Republika Srpska Air Force

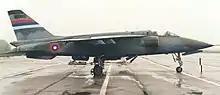
A Bosnian Serb SOKO J-22 Orao

In March 1996 the entire Republika Srpska Army was reorganized and the Bosnian Serb air arm was renamed Aviation and air defense of the Army of the Republika Srpska (Vazduhoplovstvo i Protivvazdusna Odbrana Vojske Republike Srpske or V i PVO VRS). Additionally, all the units of the Bosnian Serb Air Force were once again reorganized and renumbered: the 74th Air Base was renumbered to 874th Air Base, the 92nd Mixed Aviation Brigade became 892nd Mixed Aviation Brigade and the 89th Mixed Helicopter Squadron became simply known as the 2nd Mixed Helicopter Squadron. The 27th and 28th Fighter-bomber Aviation Squadrons were merged to create the new unit that became known as 1st Fighter-Bomber Aviation Squadron. The 92nd Light Multi role Aircraft Squadron was disbanded and its aircraft were returned to their respective owners: the sport air clubs at Banja Luka, Bratunac and Prijedor. However, the V i PVO VRS retained two UTVA-75 aircraft in order to secure regular training flights to its Air Force pilots.